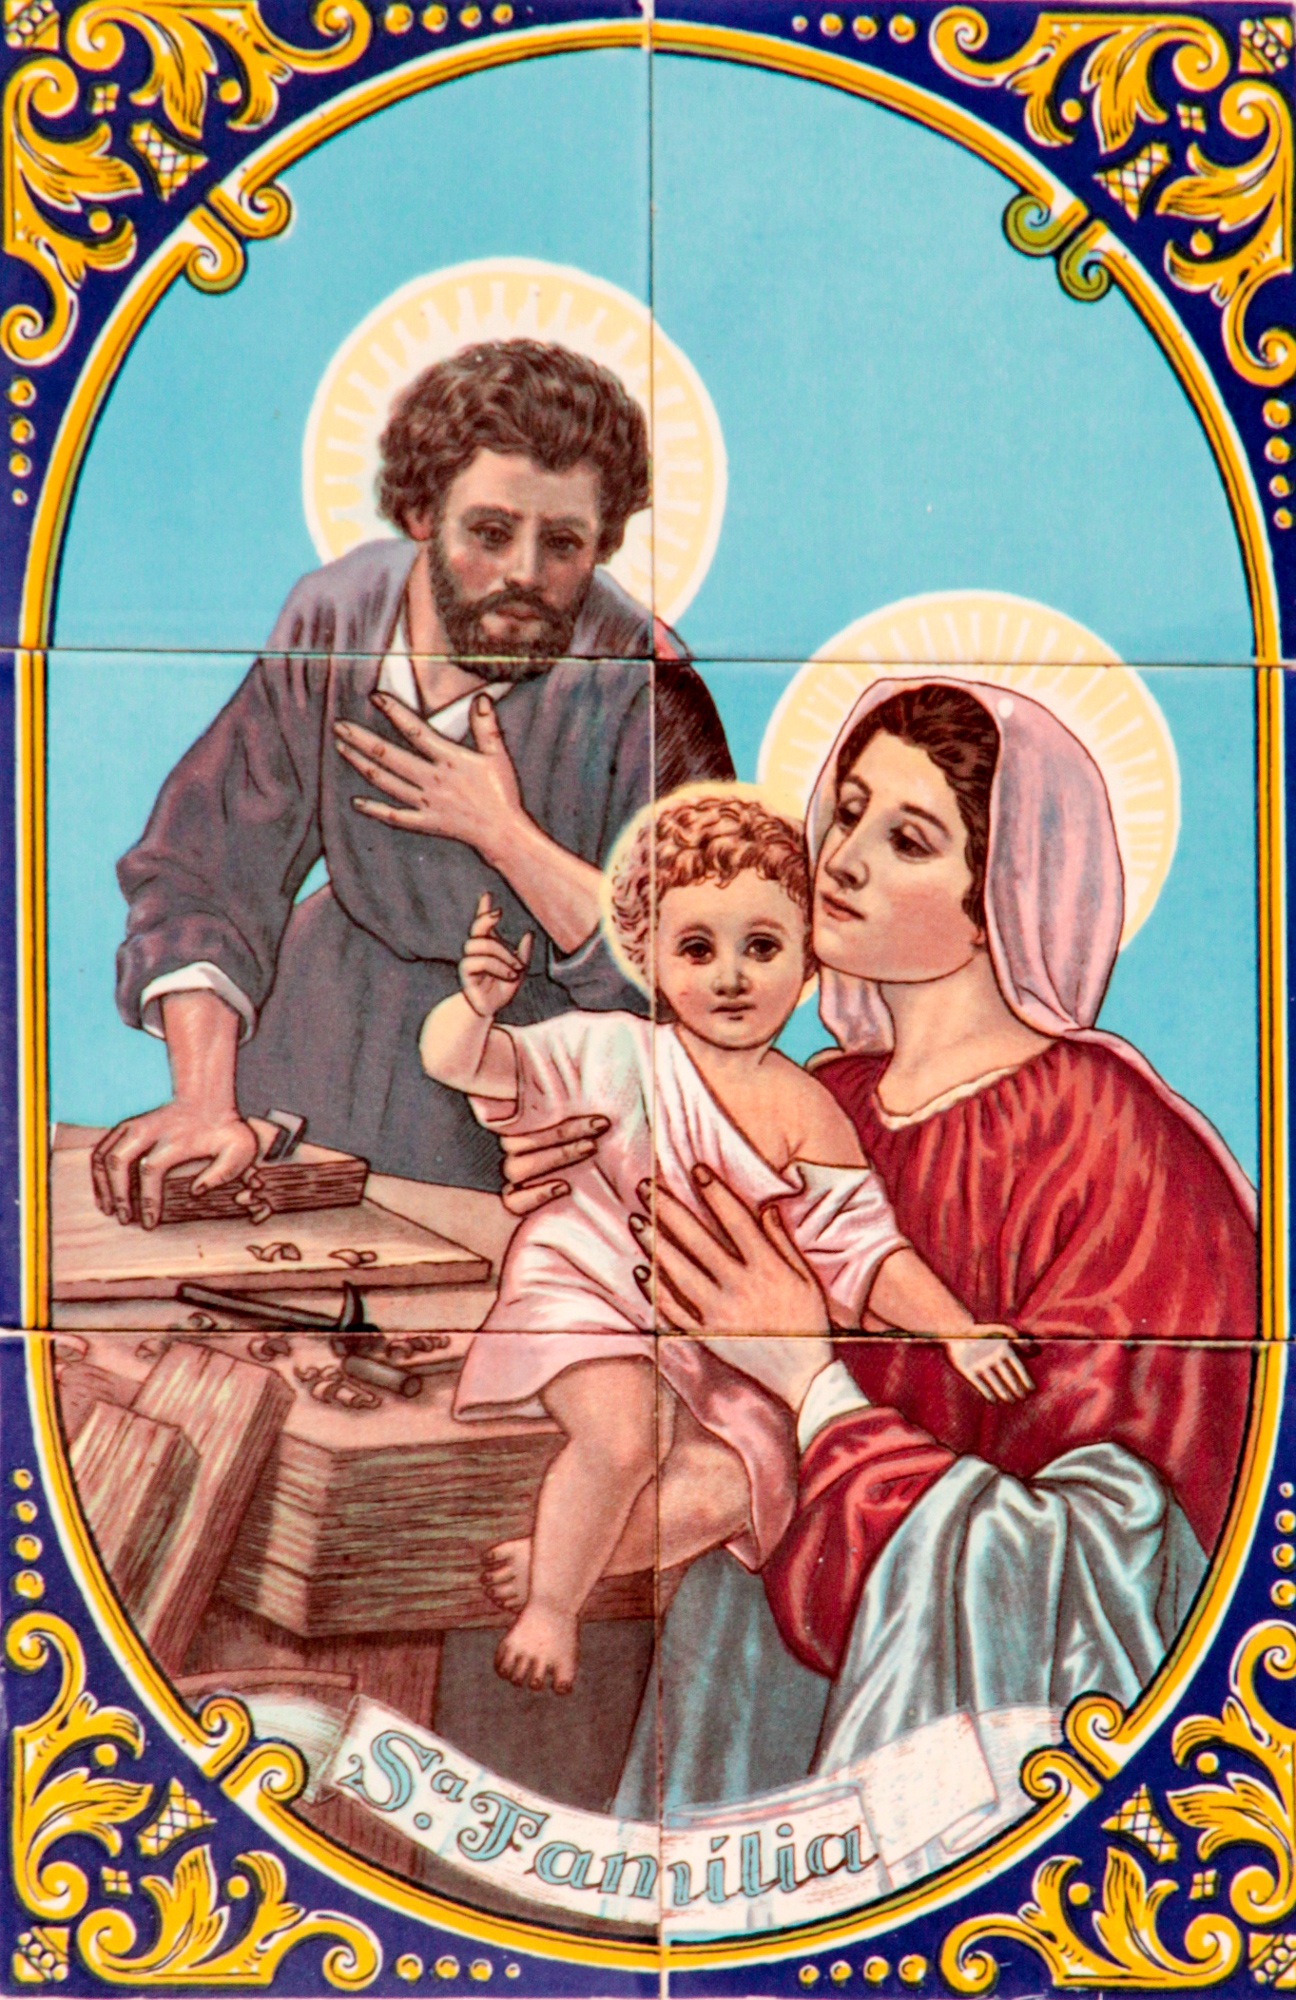
people, christmas, advent, father christmas, christ, art, illustration, poster, crib, christianity, cartoon, christmas story, christmas eve, album cover